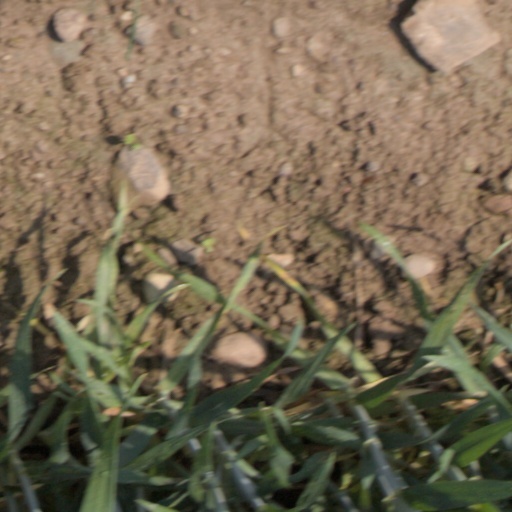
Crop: wheat